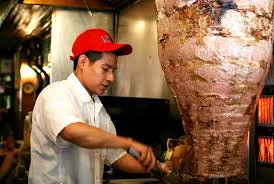
Yemek: kebap